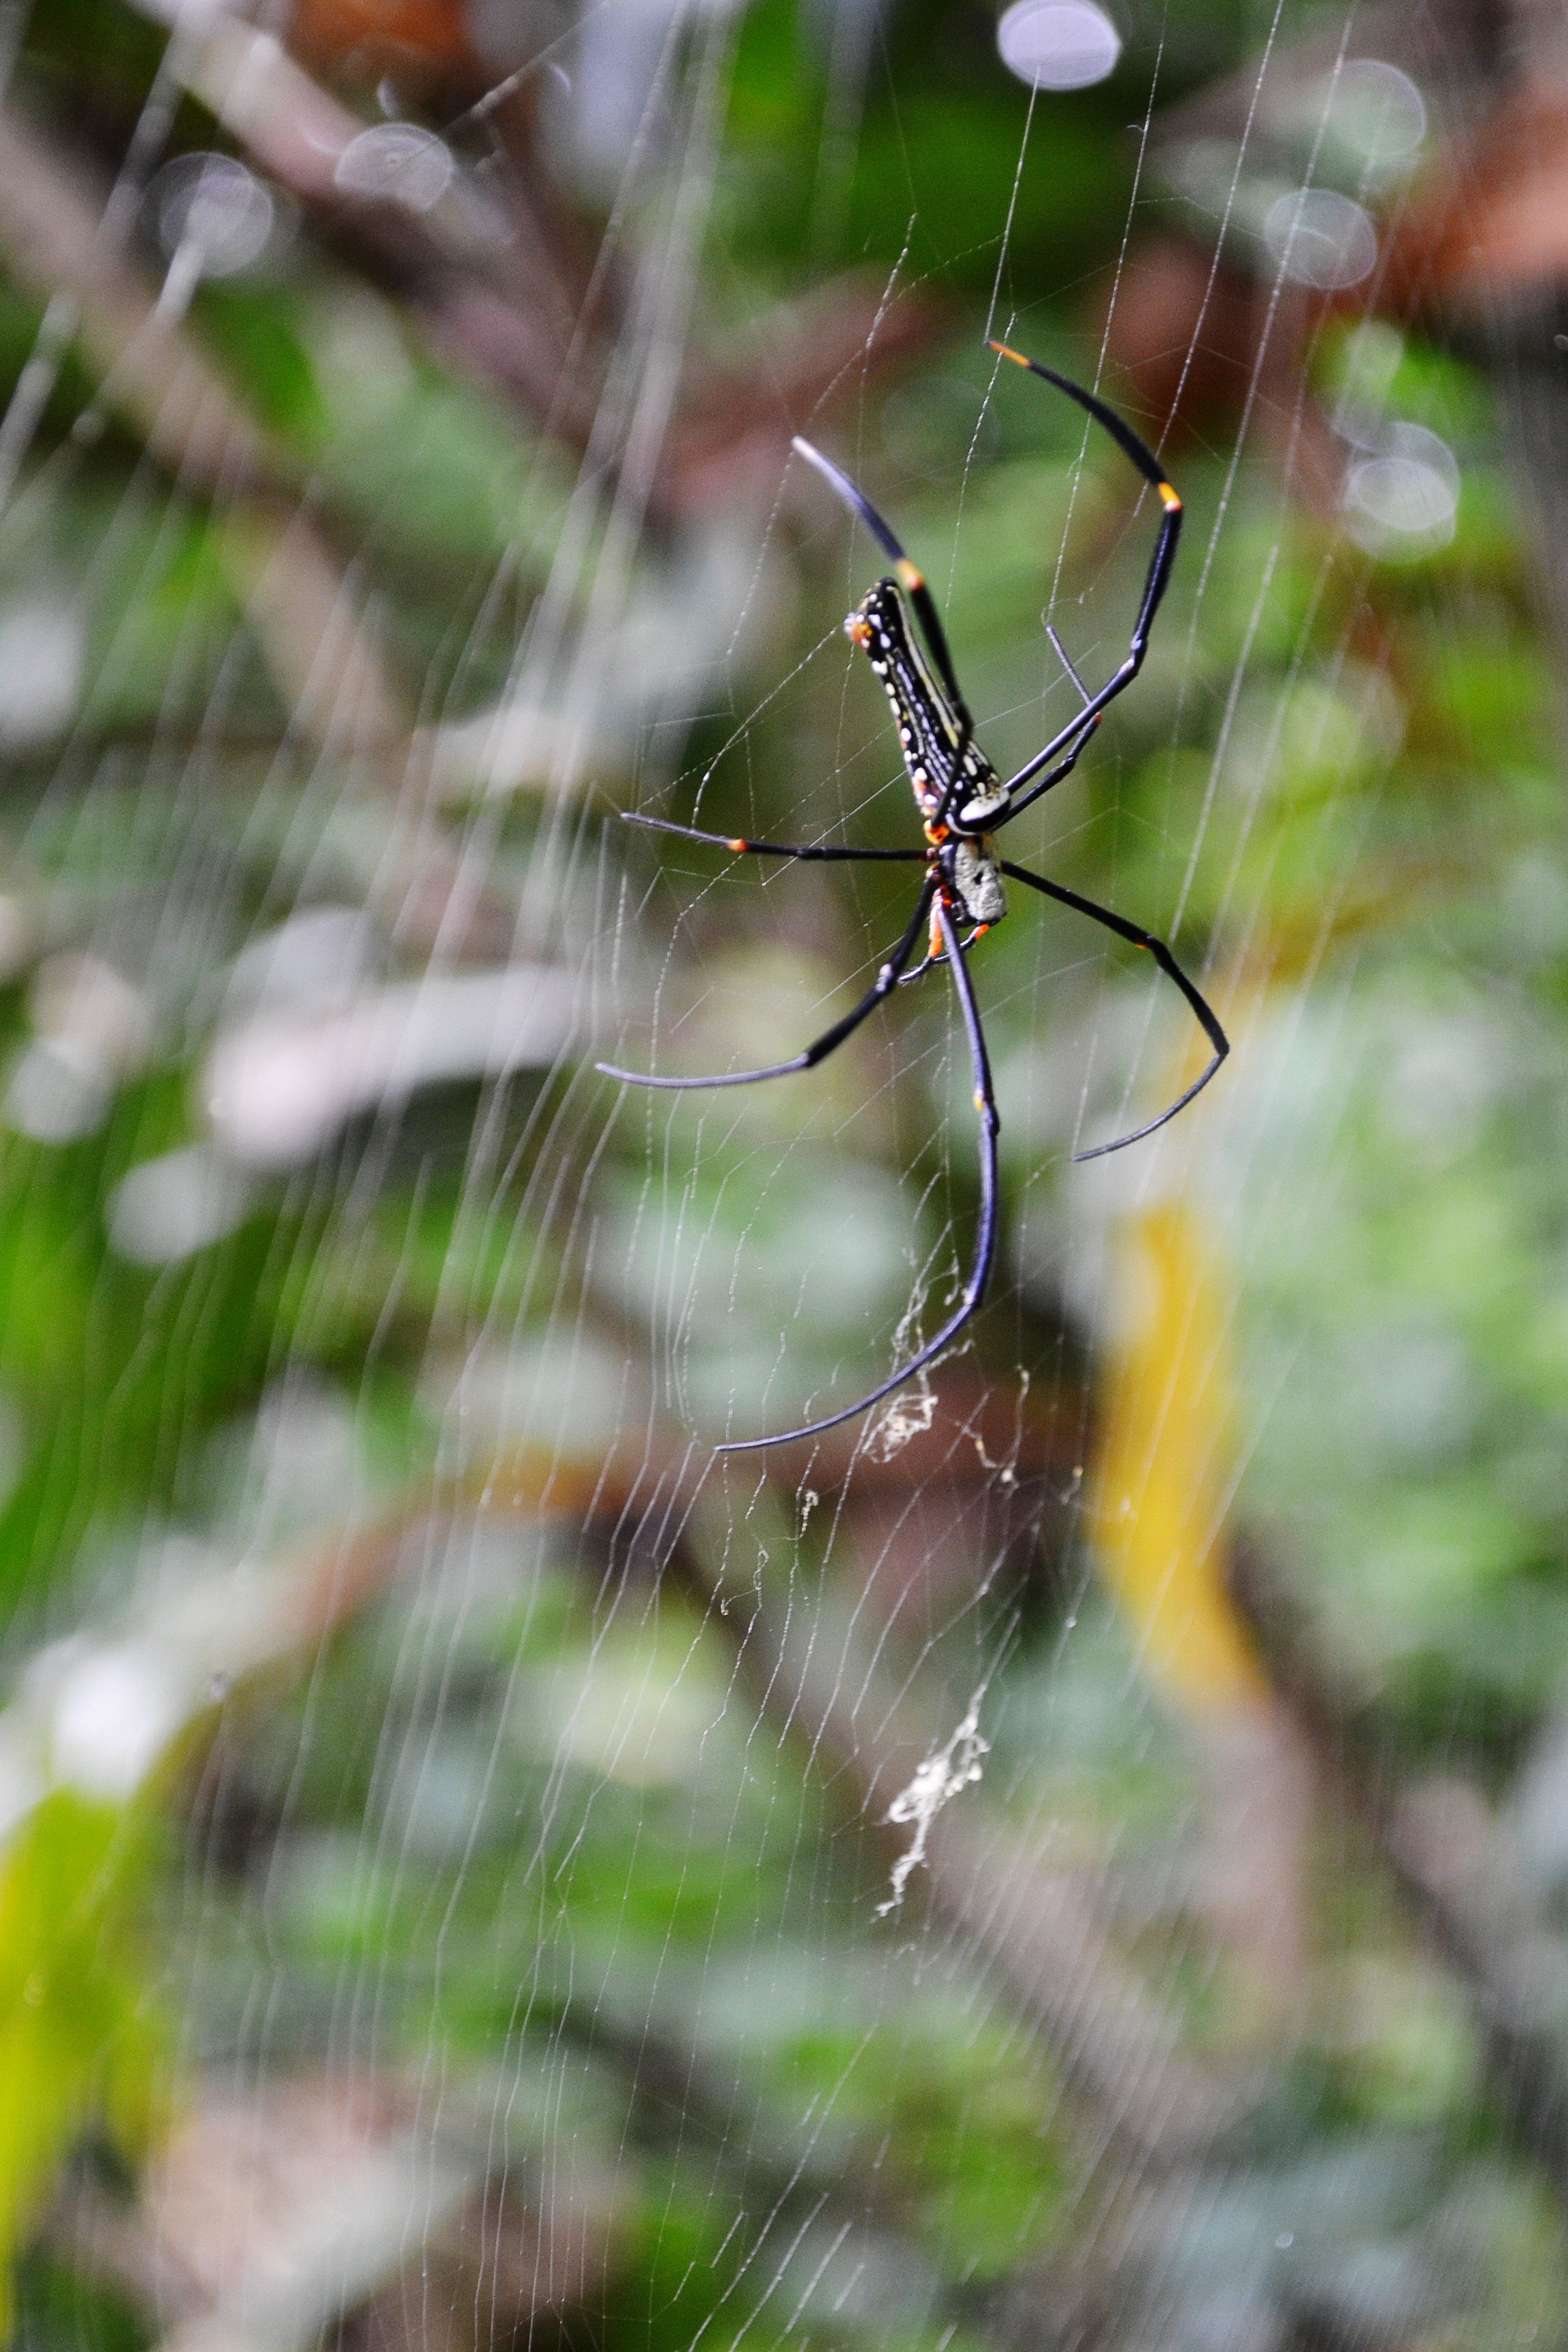
branch, wildlife, insect, garden, fauna, invertebrate, spider web, spider, dragonfly, danger, poison, arachnid, creature, argiope, ecosystem, sri lanka, ceylon, dangerous, macro photography, poisonous, organism, arthropod, peradeniya, orb weaver spider, mawanella